Eid al-Fitr

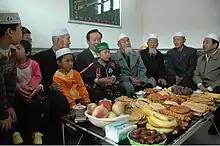
An ethnic Hui family celebrating Eid al-Fitr in Ningxia

In Pakistan, Eid al-Fitr is also referred to as 'the Lesser Eid' (Urdu: , Punjabi: ) or 'Sweet Eid' (Urdu: , Punjabi: ). People are supposed to give obligatory charity on behalf of each of their family members to the needy or poor before Eid day or, at most, before the Eid prayer, allowing for all to share in the joy of Eid. At home, family members enjoy a special Eid breakfast with various types of sweets and desserts, including Kheer and the traditional dessert Sheer Khurma, which is made of vermicelli, milk, butter, dry fruits, and dates. Eid is especially enjoyed by the kids, as they receive money in cash called "Eidi" as gift from their relatives and elders. People tend to get fresh currency notes issued by State Bank of Pakistan with which they give to the children.